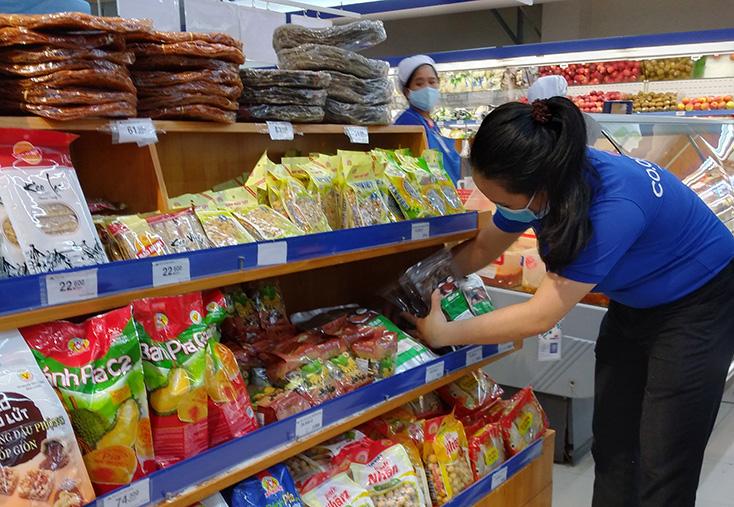
kệ hàng mà có cô nhân viên đang xếp hàng lên bày bán các loại bánh